Gary Miller (singer)

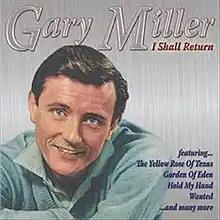

Gary Miller, born Neville Williams (3 May 1924 – 15 June 1968) was an English popular music singer and actor of the 1950s and 1960s. His career spanned only 15 years before he died of a heart attack in 1968. He released 24 singles and six EPs on the Pye label between 1955 and 1967. Pye released a further compilation EP after his death.